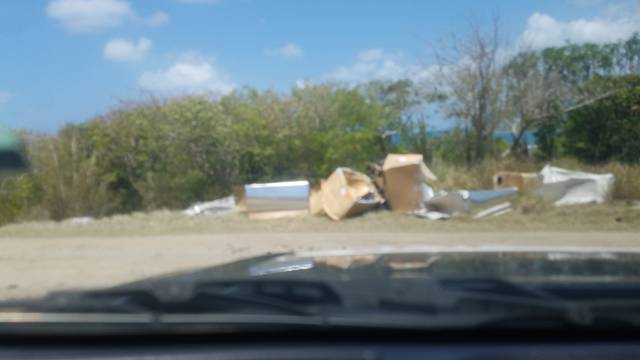
Region: Saint Lucia
Coordinates: 13.721, -60.949